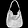
Label: Bag